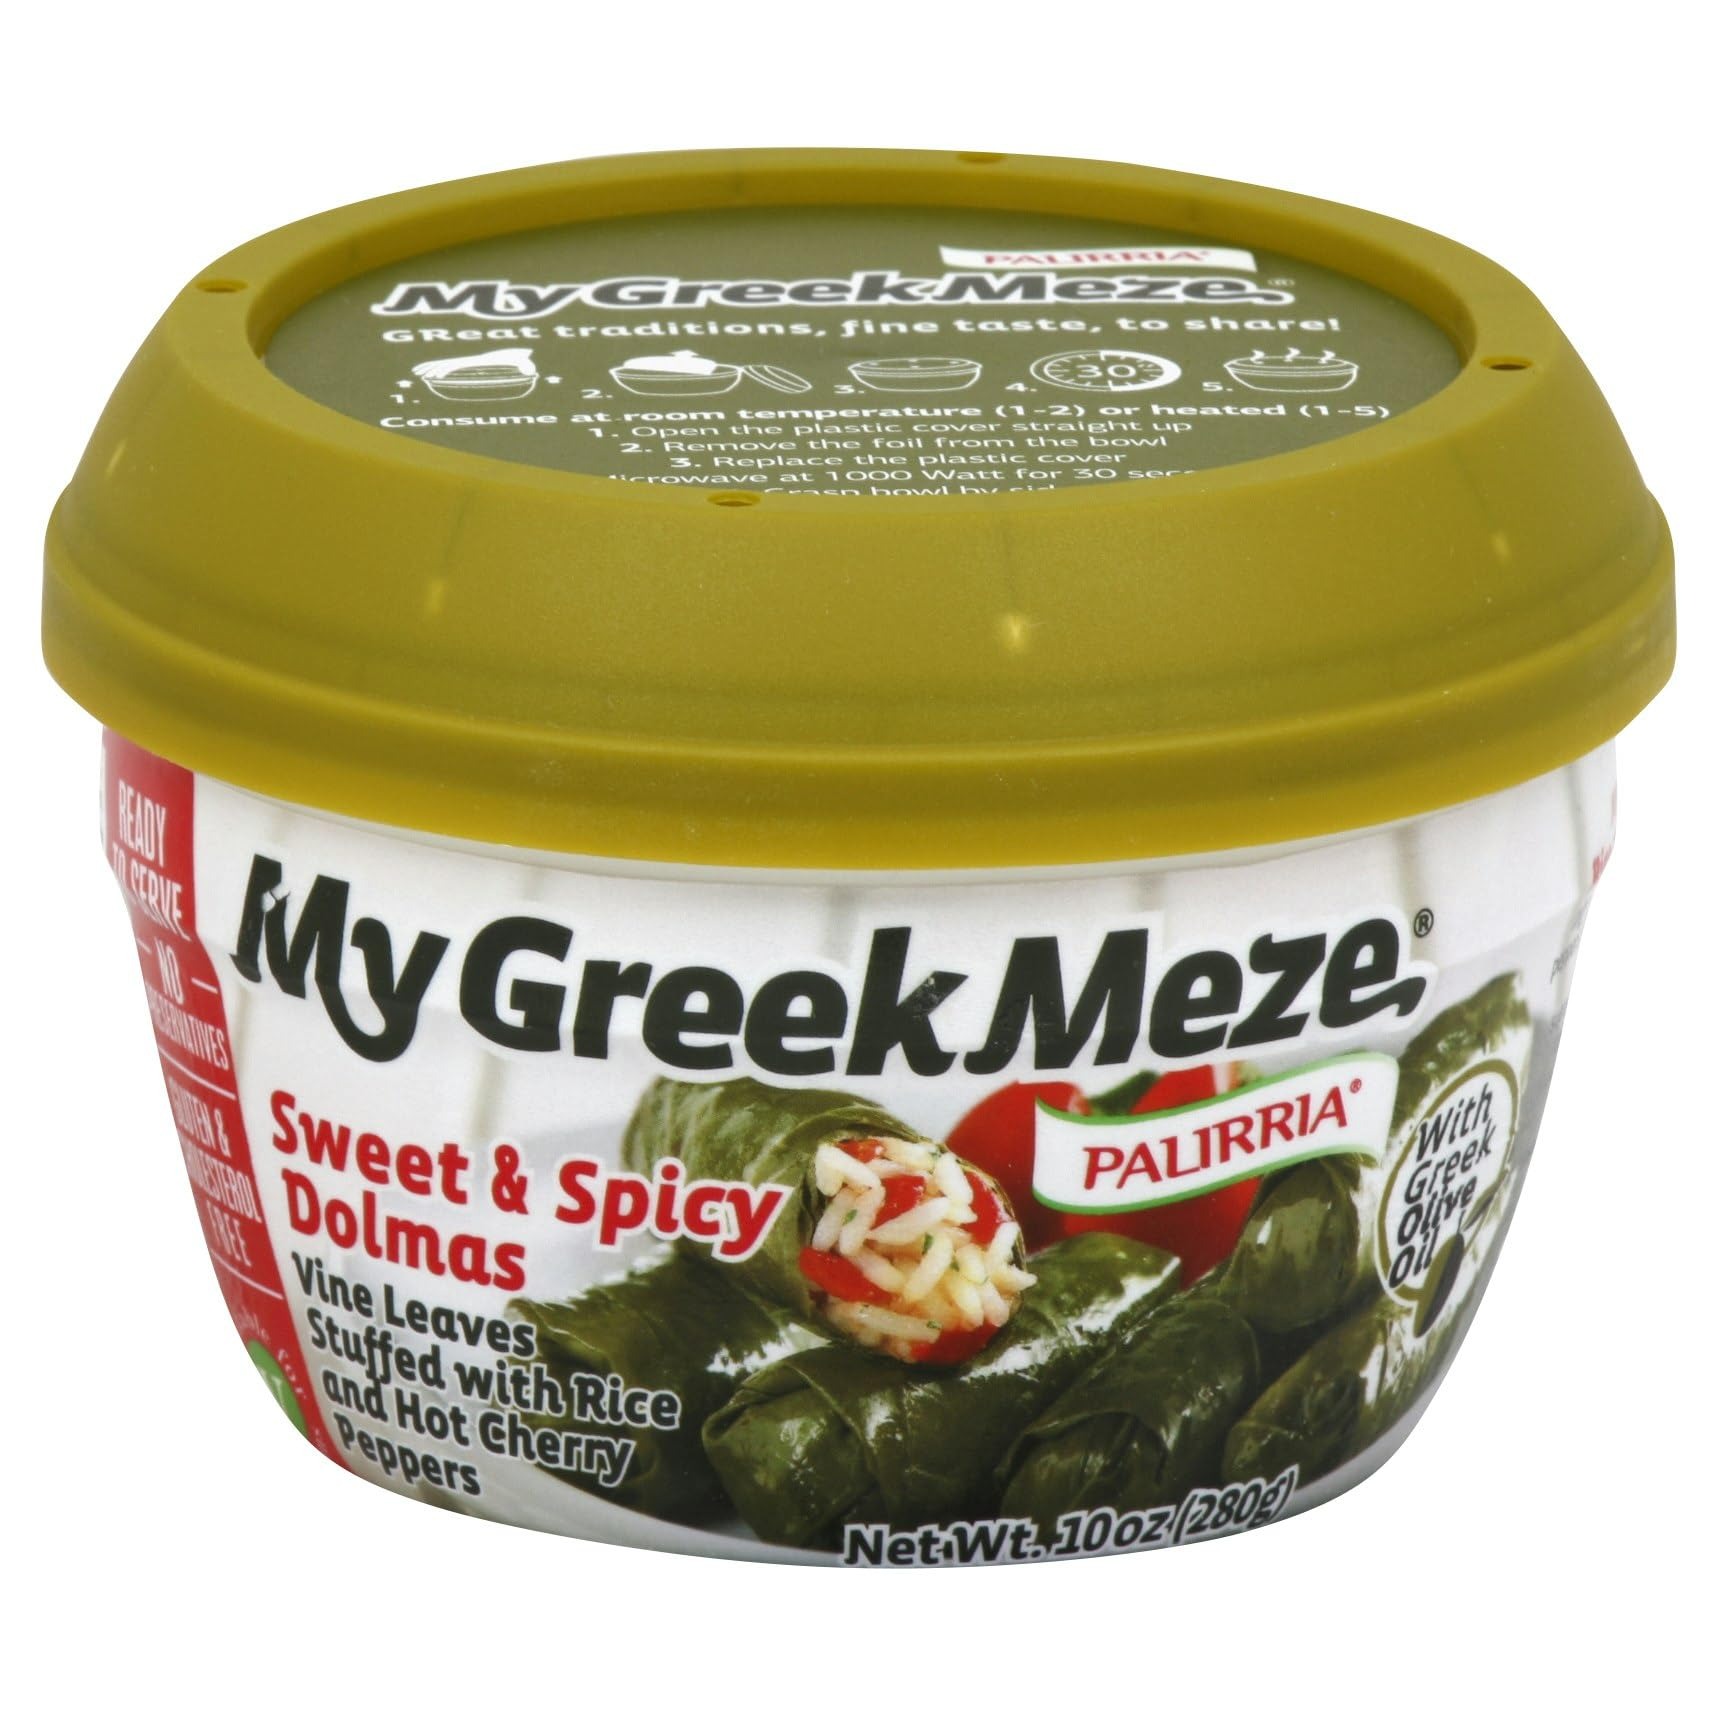
Item Name: P.alirria Sweet & Spicy Dolmas 10 oz (Pack of 6)
Bullet Point 1: Versatile Use: Ideal as a snack, appetizer, or a flavorful addition to sandwiches, salads, and charcuterie boards.
Bullet Point 2: Long Shelf Life: Naturally preserved for extended freshness, allowing you to enjoy the vibrant flavors at your convenience.
Product Description: Savor the sweet and spicy flavor of dolmas, perfect for adding to Mediterranean dishes or enjoying as a snack. These dolmas are packed with bold flavor.
Value: 10.0
Unit: Ounce

Price: 45.58